Constitution of the United Kingdom

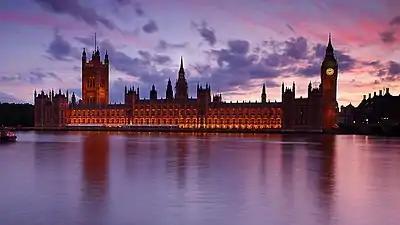
Parliament is central to the United Kingdom's democratic constitution. In the Palace of Westminster the House of Commons represents the public in 650 UK constituencies and chooses the prime minister at will. The House of Lords remains unelected but can be overruled.

The constitution of the United Kingdom comprises the written and unwritten arrangements that establish the United Kingdom of Great Britain and Northern Ireland as a political body. Unlike in most countries, no official attempt has been made to codify such arrangements into a single document, thus it is known as an uncodified constitution. This enables the constitution to be easily changed as no provisions are formally entrenched.